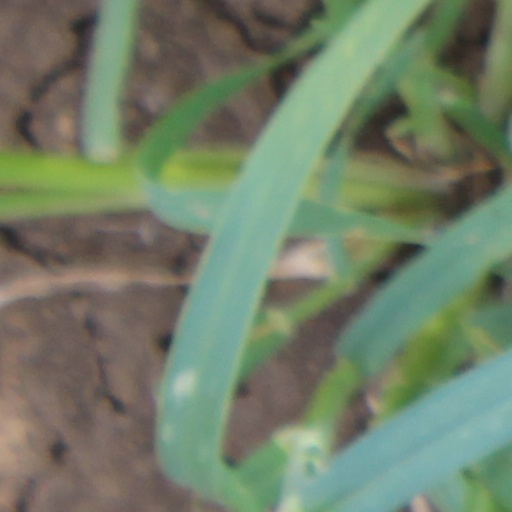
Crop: wheat